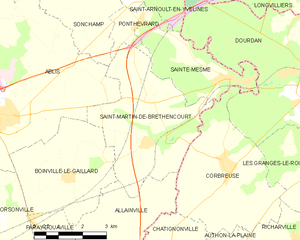
Carte des communes françaises Saint-Martin-de-Bréthencourt